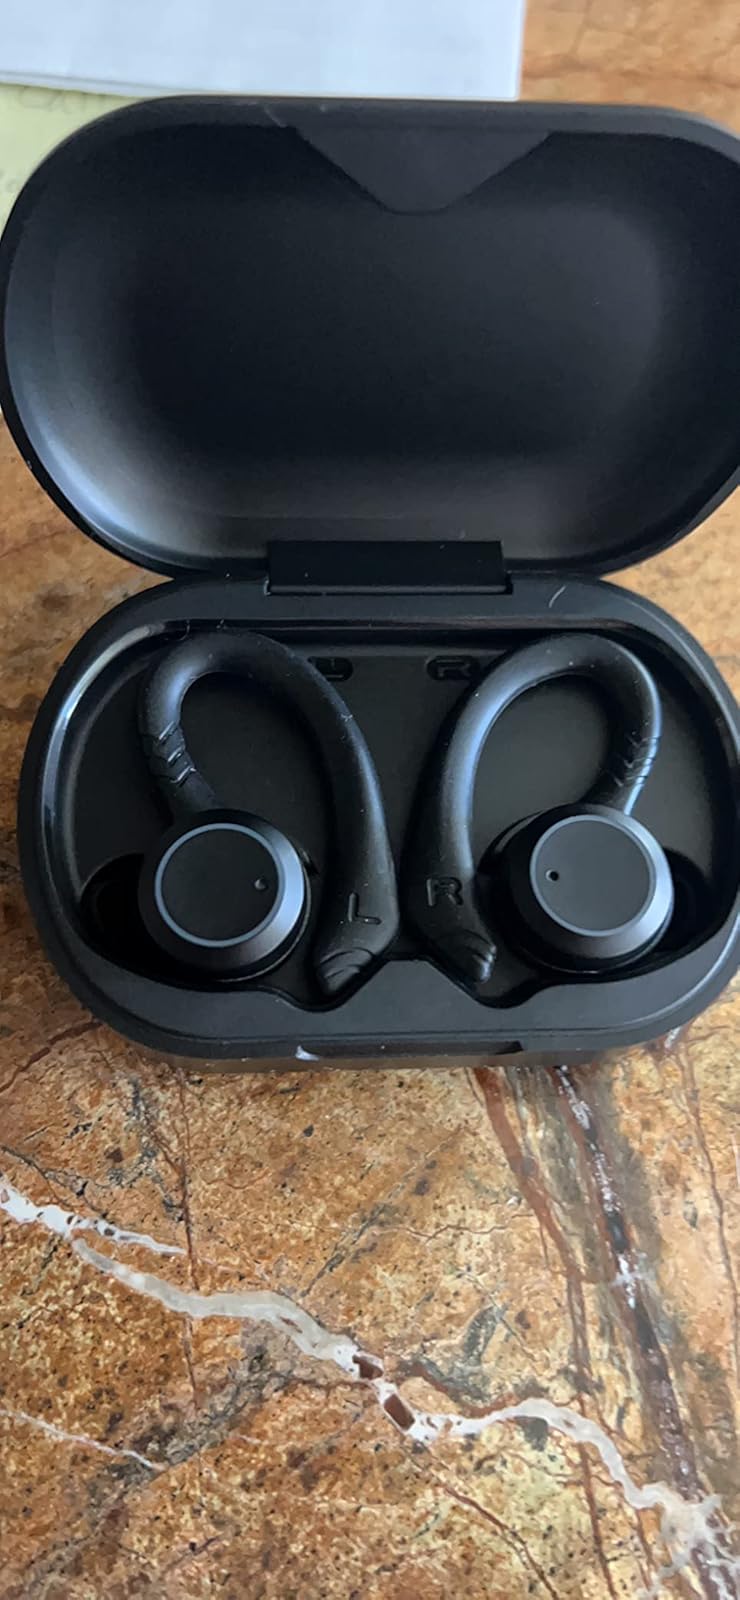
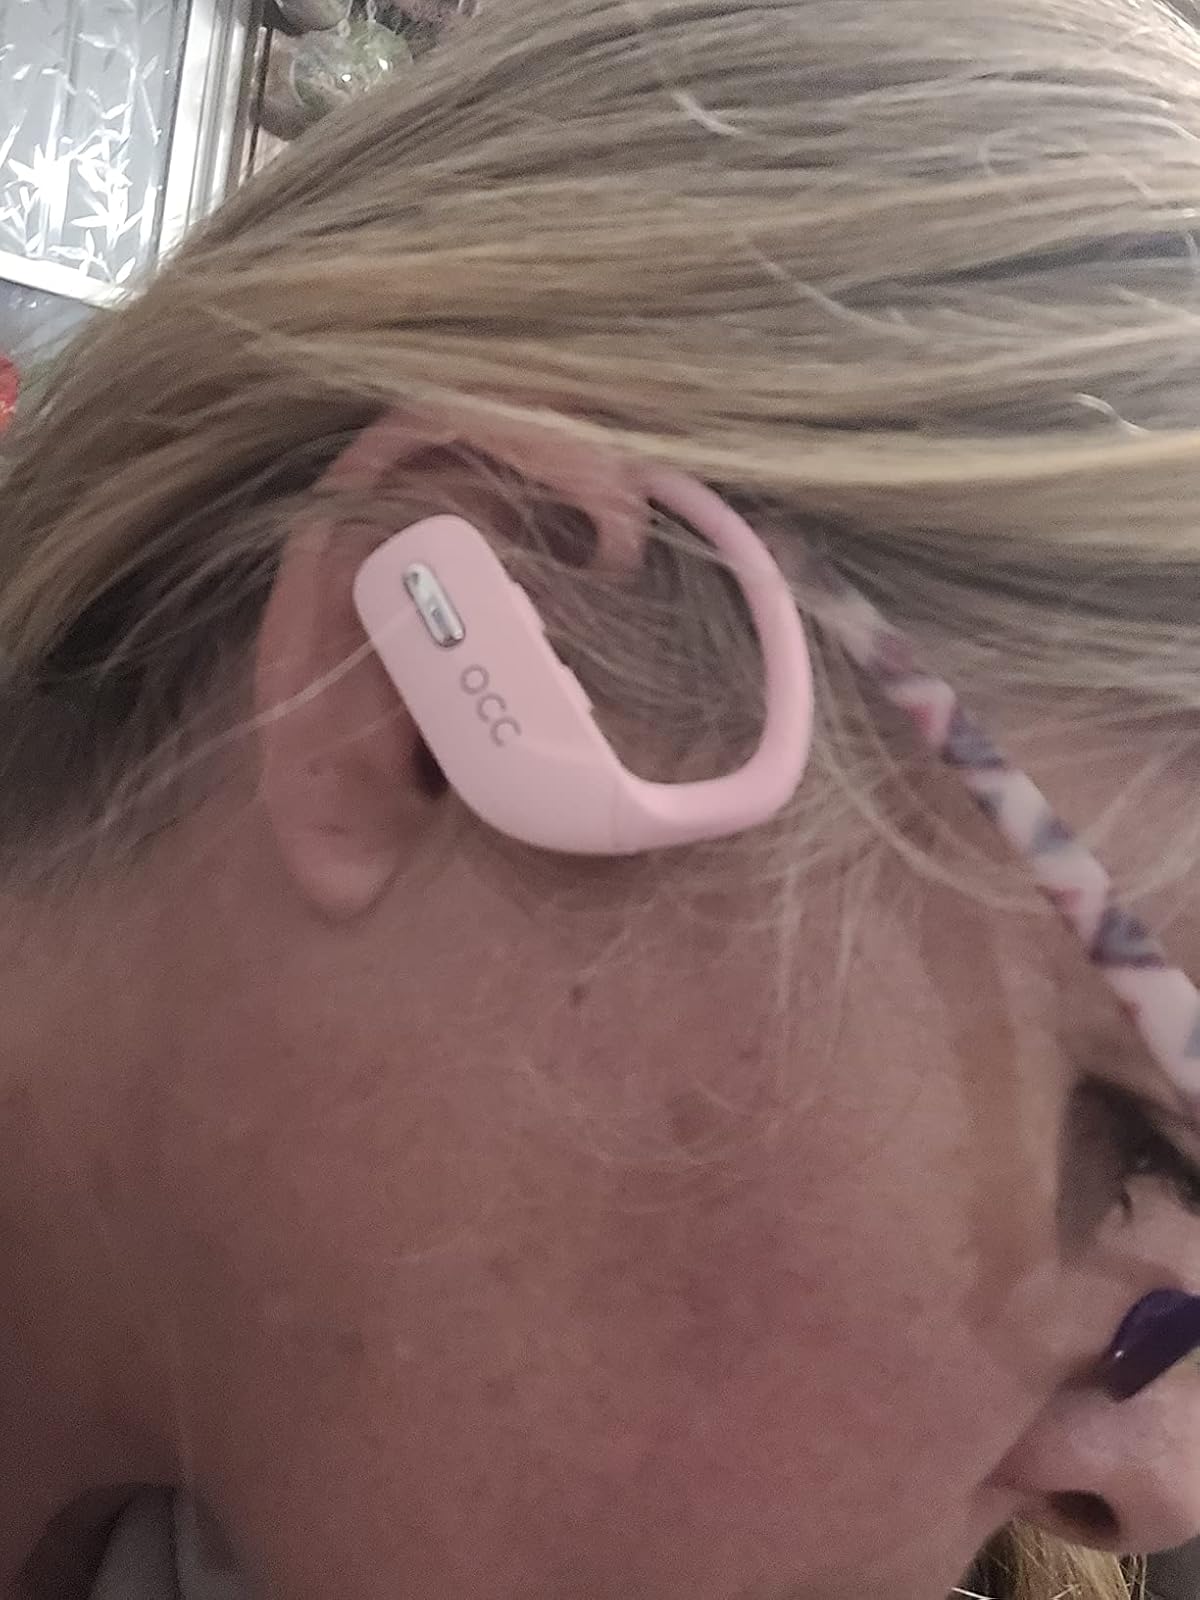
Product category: earbuds
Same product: no